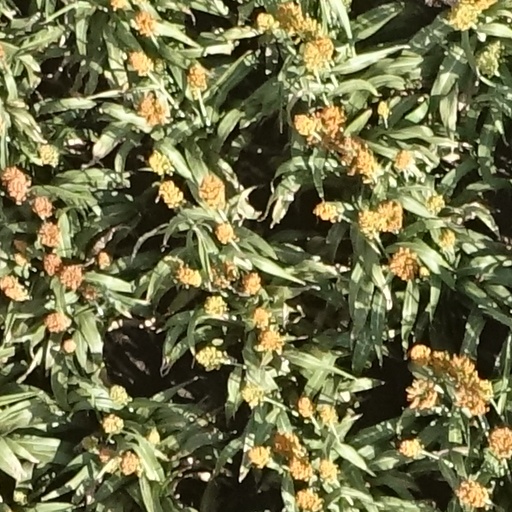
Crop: sorghum